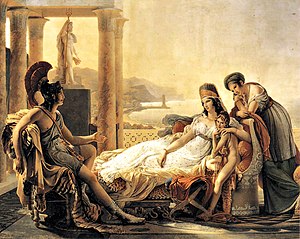
Dido
Æneas og Dido. Maleri af Pierre-Narcisse Guérin.
Dido var i græsk og romersk mytologi grundlæggeren af Karthago. I flere græske tekster bærer hun navnet Elissa. Hun var gift med Sychaeus og blev efter hans død forelsket i Æneas.